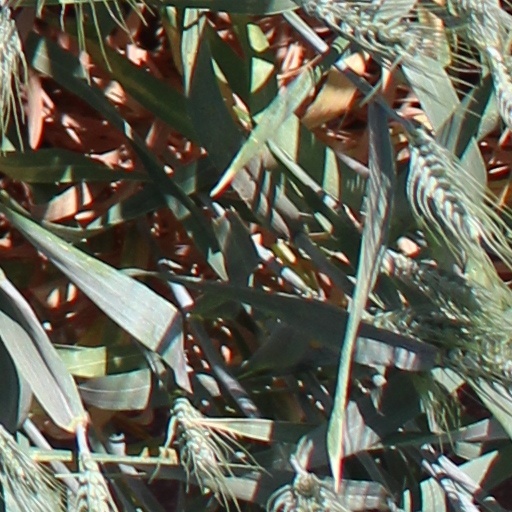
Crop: wheat